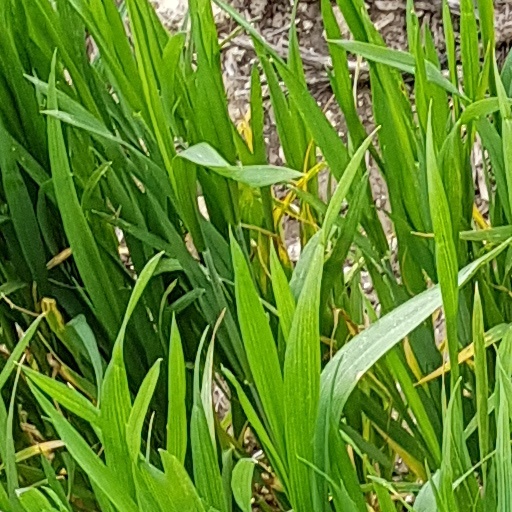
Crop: wheat